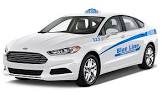
Vehicle type: Cars